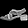
Label: Sandal